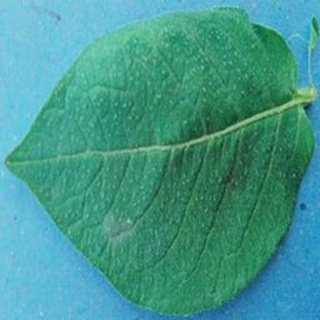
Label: healthy_potato